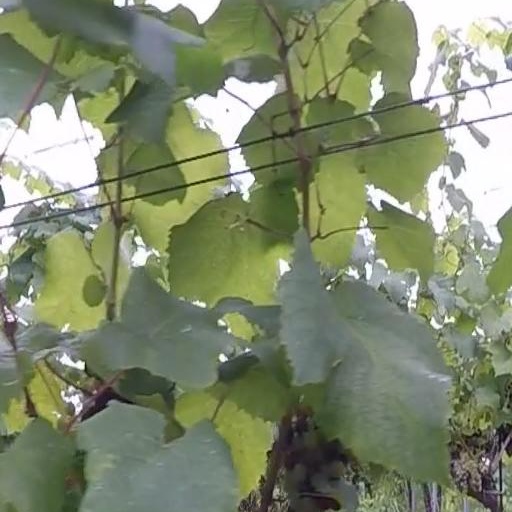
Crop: grape